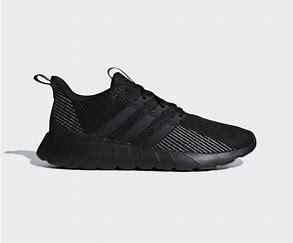
Brand: Adidas
Model: Questar Flow